Teeter Sperber

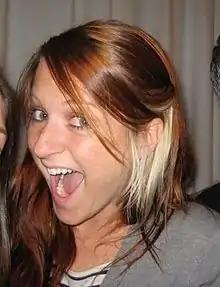
Teeter Sperber in 2011

Teeter Sperber is an American singer-songwriter. She was the lead singer of Ley Royal Scam, and the lead singer of the electropop group Ladybirds. She has also appeared on two Fairmont albums.